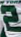
Number: 2